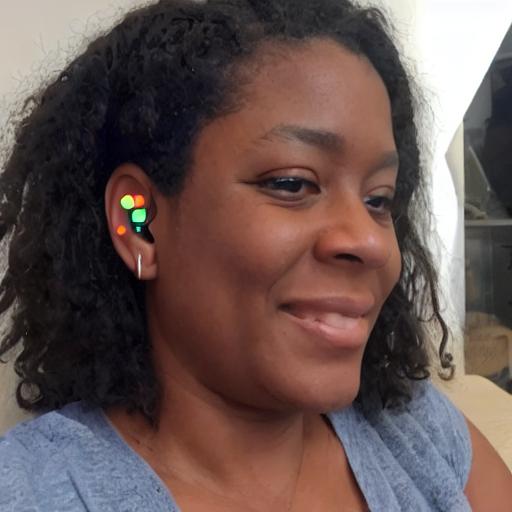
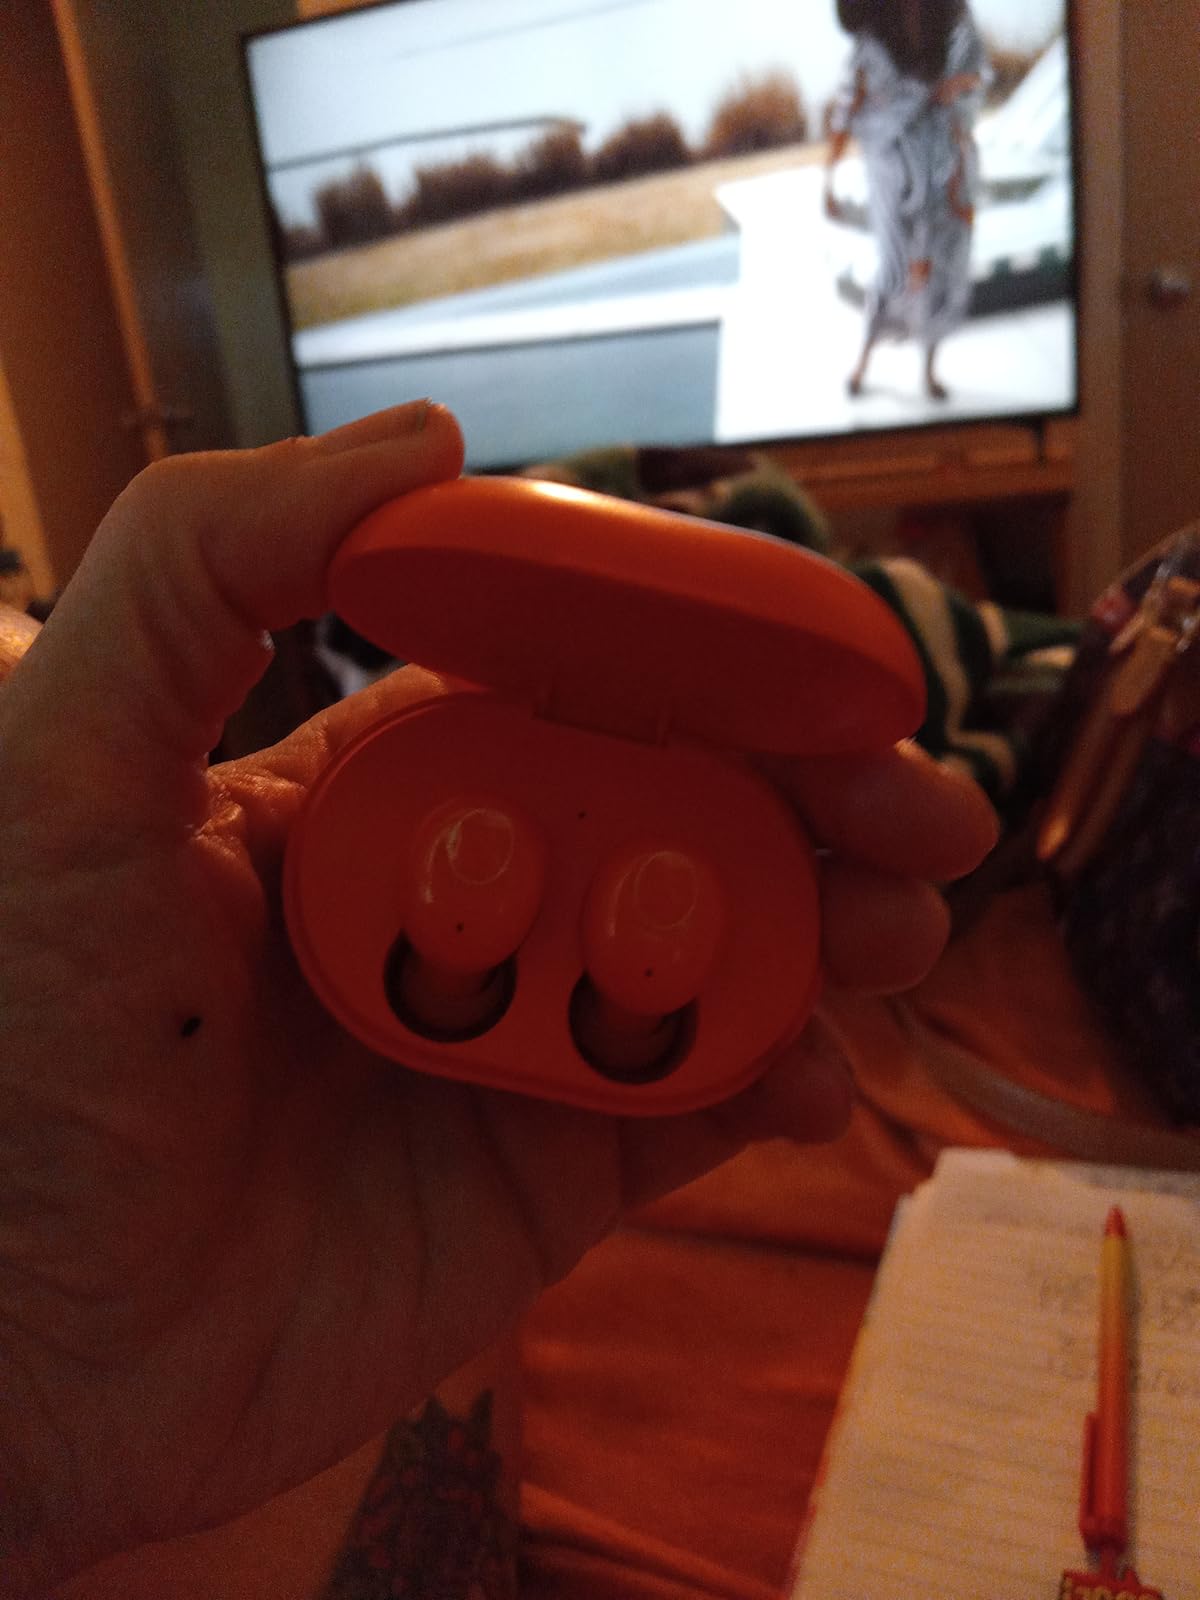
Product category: earbuds
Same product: no